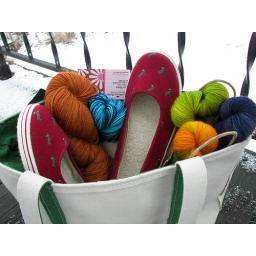
A day in Maine, knitting with friends, new yarn, and cute new shoes = a great day!